List of roller coaster elements

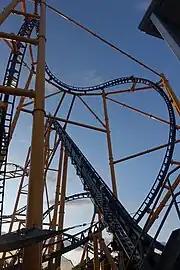
The banana roll on Steel Curtain

A top hat, also known as top cap, is an element consisting of a 90-degree ascent up a tall hill followed by a 90-degree descent, with the train usually exiting in the opposite direction from which it entered. Top hats are commonly found on launched coasters, and in a standard configuration, the track twists so that the train does not invert during the ride. Top Thrill 2 at Cedar Point the only remaining "strata" coaster in existence after the closure of Kingda Ka at Six Flags Great Adventure in 2024 features a top hat element.